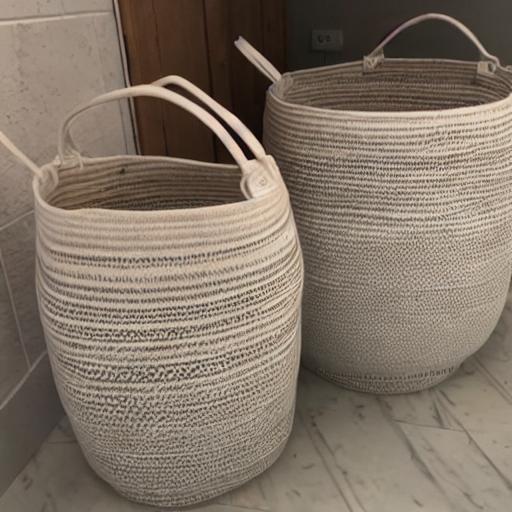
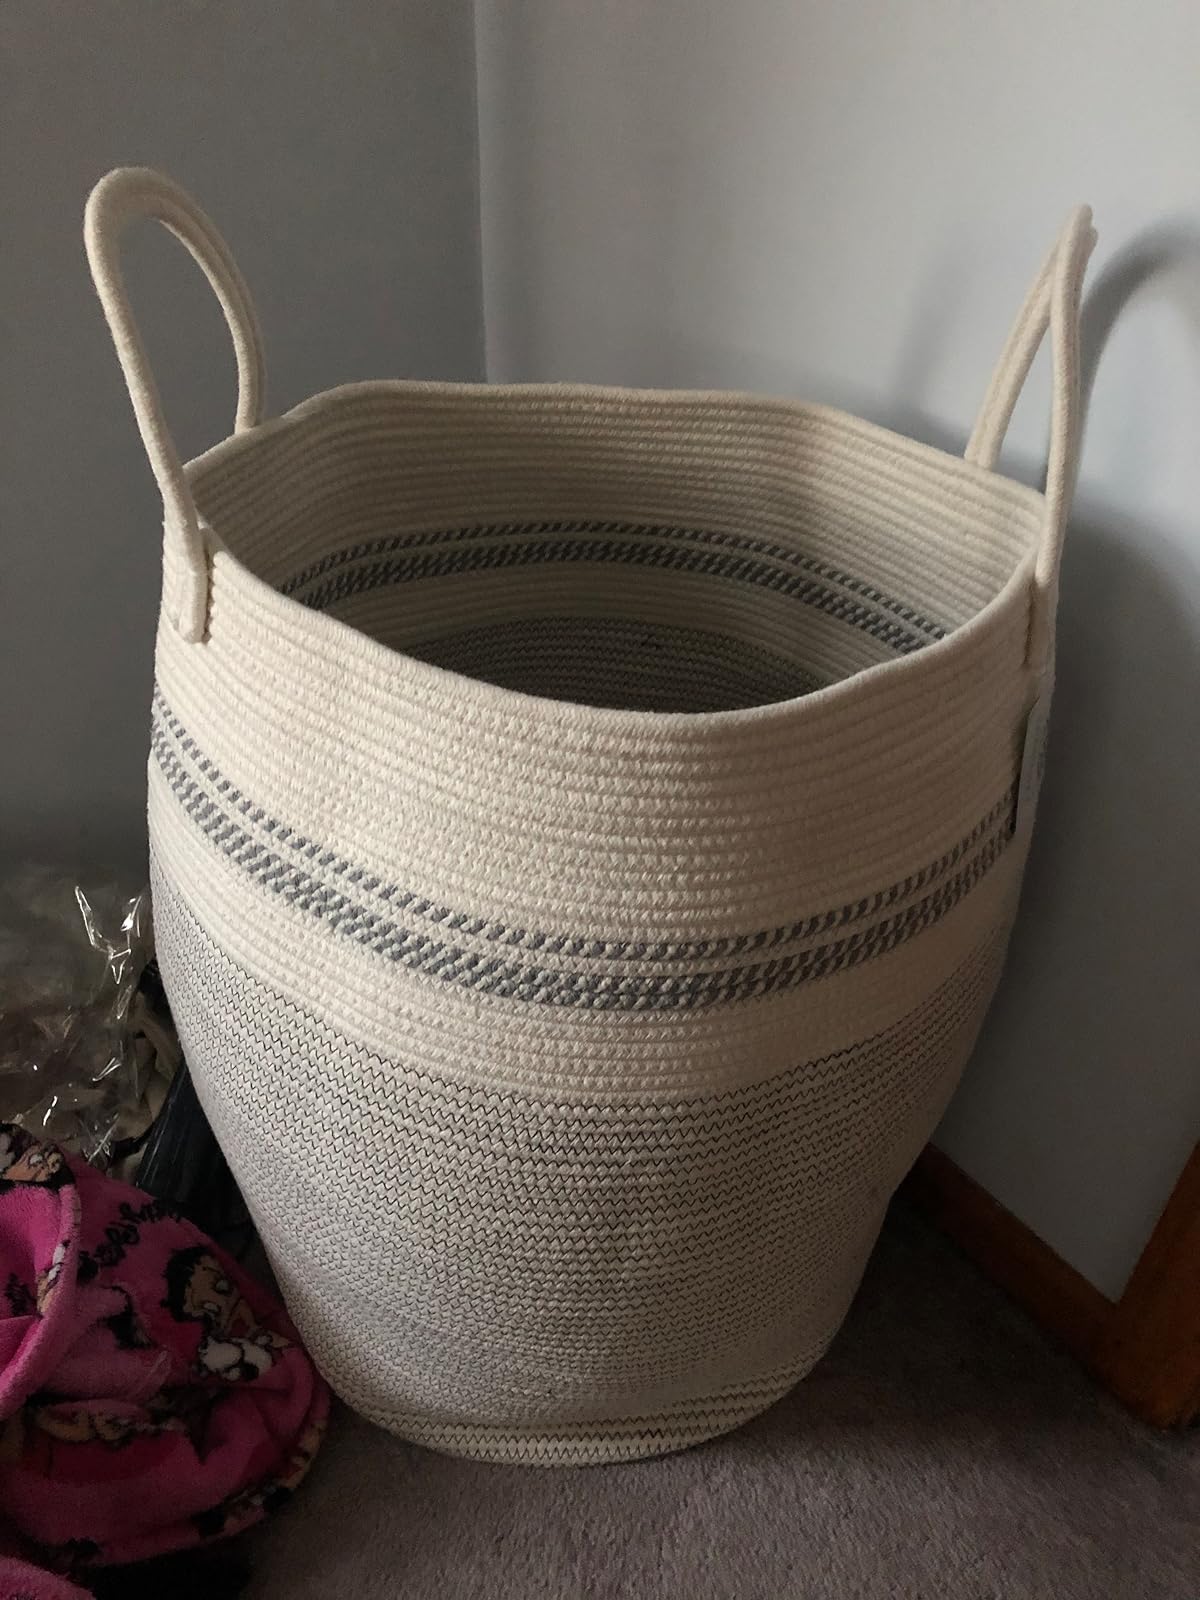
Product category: items_hamper
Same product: no